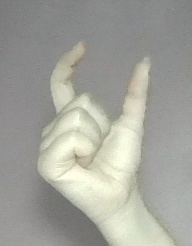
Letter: nun